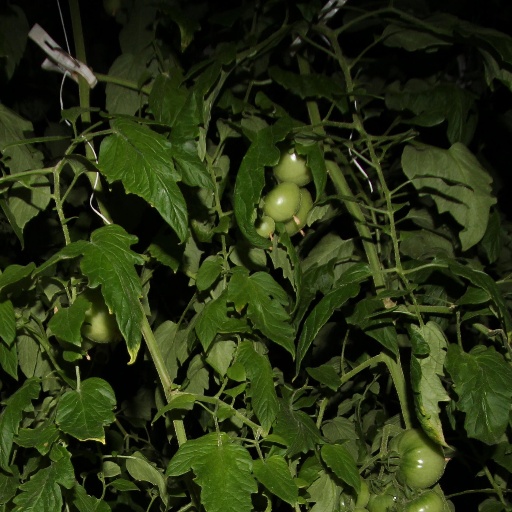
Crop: tomato